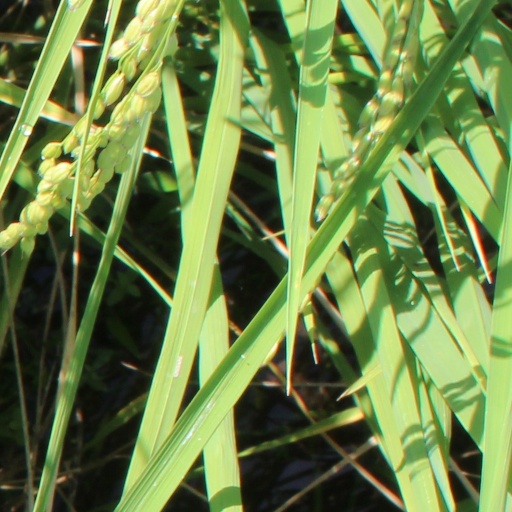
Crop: rice